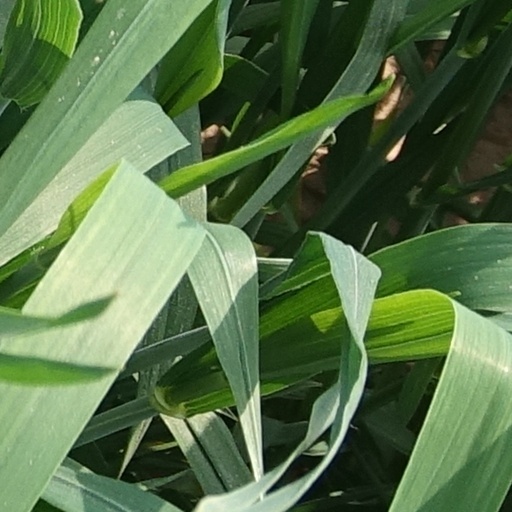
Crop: wheat